Renault Talisman

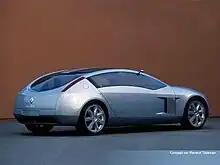
The Renault Talisman concept

The first use of the Renault Talisman name is on an unrelated concept car designed along the 1995 Concept by Renault chief designer Patrick Le Quément. Initially known as the Renault Z12 it was presented at the Frankfurt Motor Show in September 2001. The Talisman concept was a three-door 2+2 coupé with two gullwing doors and was fitted with a 4.5-liter V8 engine from Nissan.